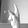
ASL letter: K